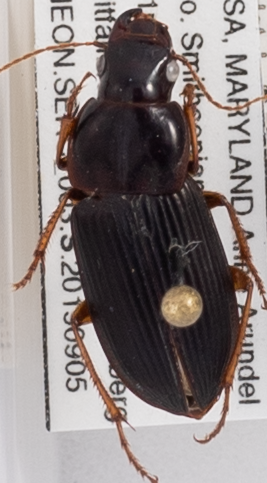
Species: Harpalus pensylvanicus
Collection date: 2019-09-05
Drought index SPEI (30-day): -1.45
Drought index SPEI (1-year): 1.082
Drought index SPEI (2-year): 1.546